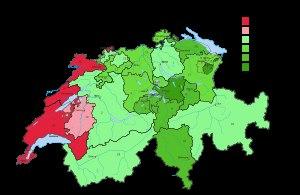
L'initiative populaire fédérale « Pour le renvoi des étrangers criminels », également appelée « initiative pour le renvoi », est une initiative populaire suisse, approuvée par le peuple et les cantons le 28 novembre 2010.